Describe the emotion expressed in this image:  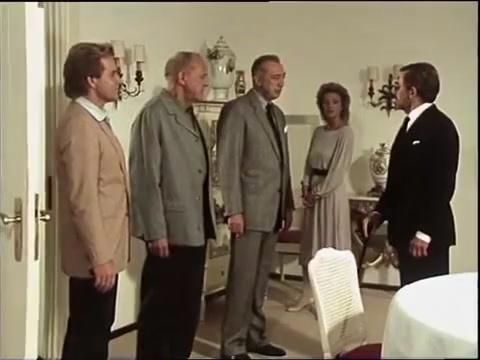
This person displays Fear, valence and arousal with low intensity.